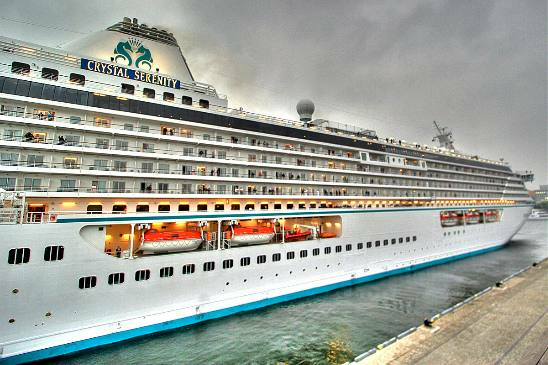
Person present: No